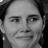
Emotion: happy